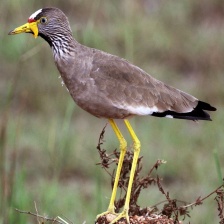
Species: MASKED LAPWING
Scientific name: VANELLUS MILES